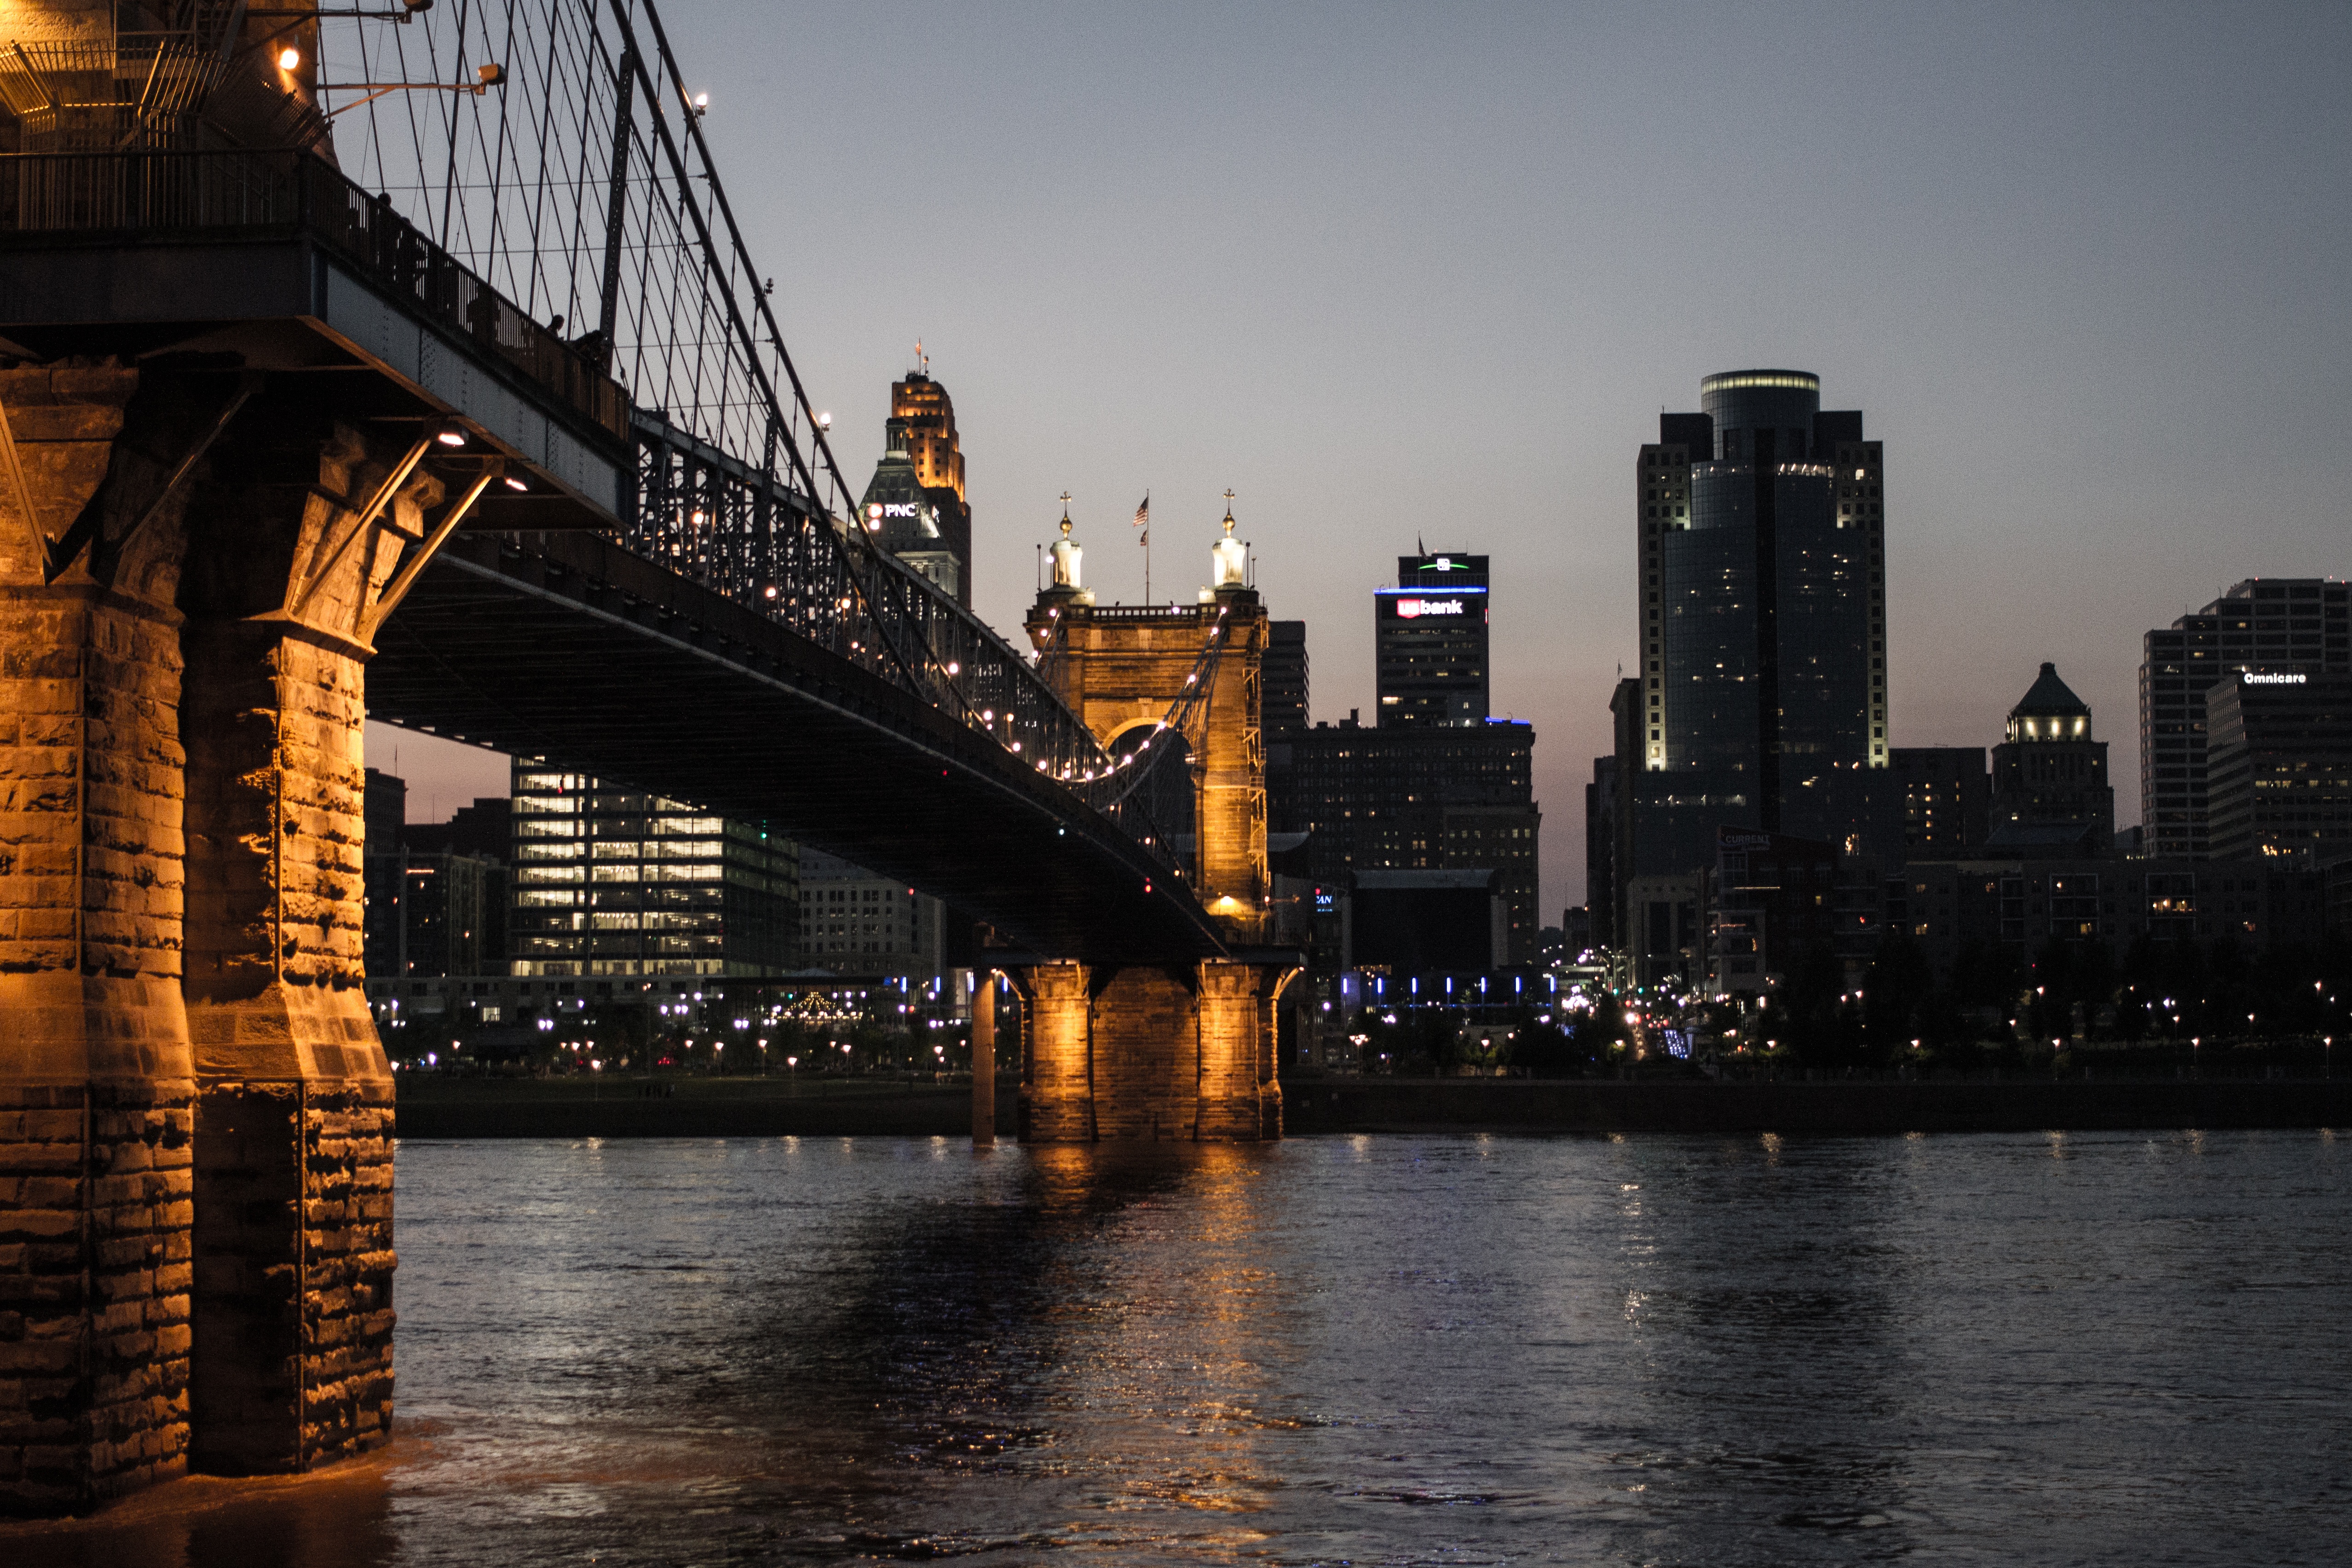
bridge, skyline, night, city, skyscraper, river, cityscape, downtown, dark, dusk, evening, reflection, landmark, waterway, metropolis, urban area, human settlement